Baiame Cave

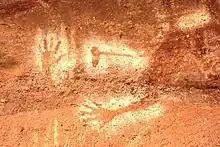
Baiame Cave rock art

Baiame Cave is an exposed escarpment of Hawkesbury sandstone, approximately 24 metres above the adjacent valley, on the western side of Bulga Creek, facing in a north-easterly direction, overlooking the Hunter Valley towards Singleton.